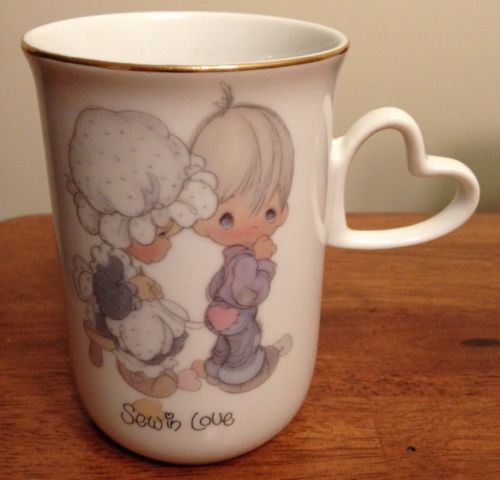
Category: mug